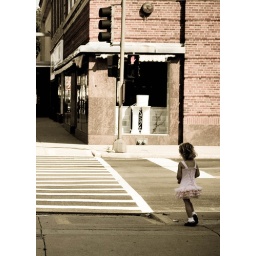
little girl in pink